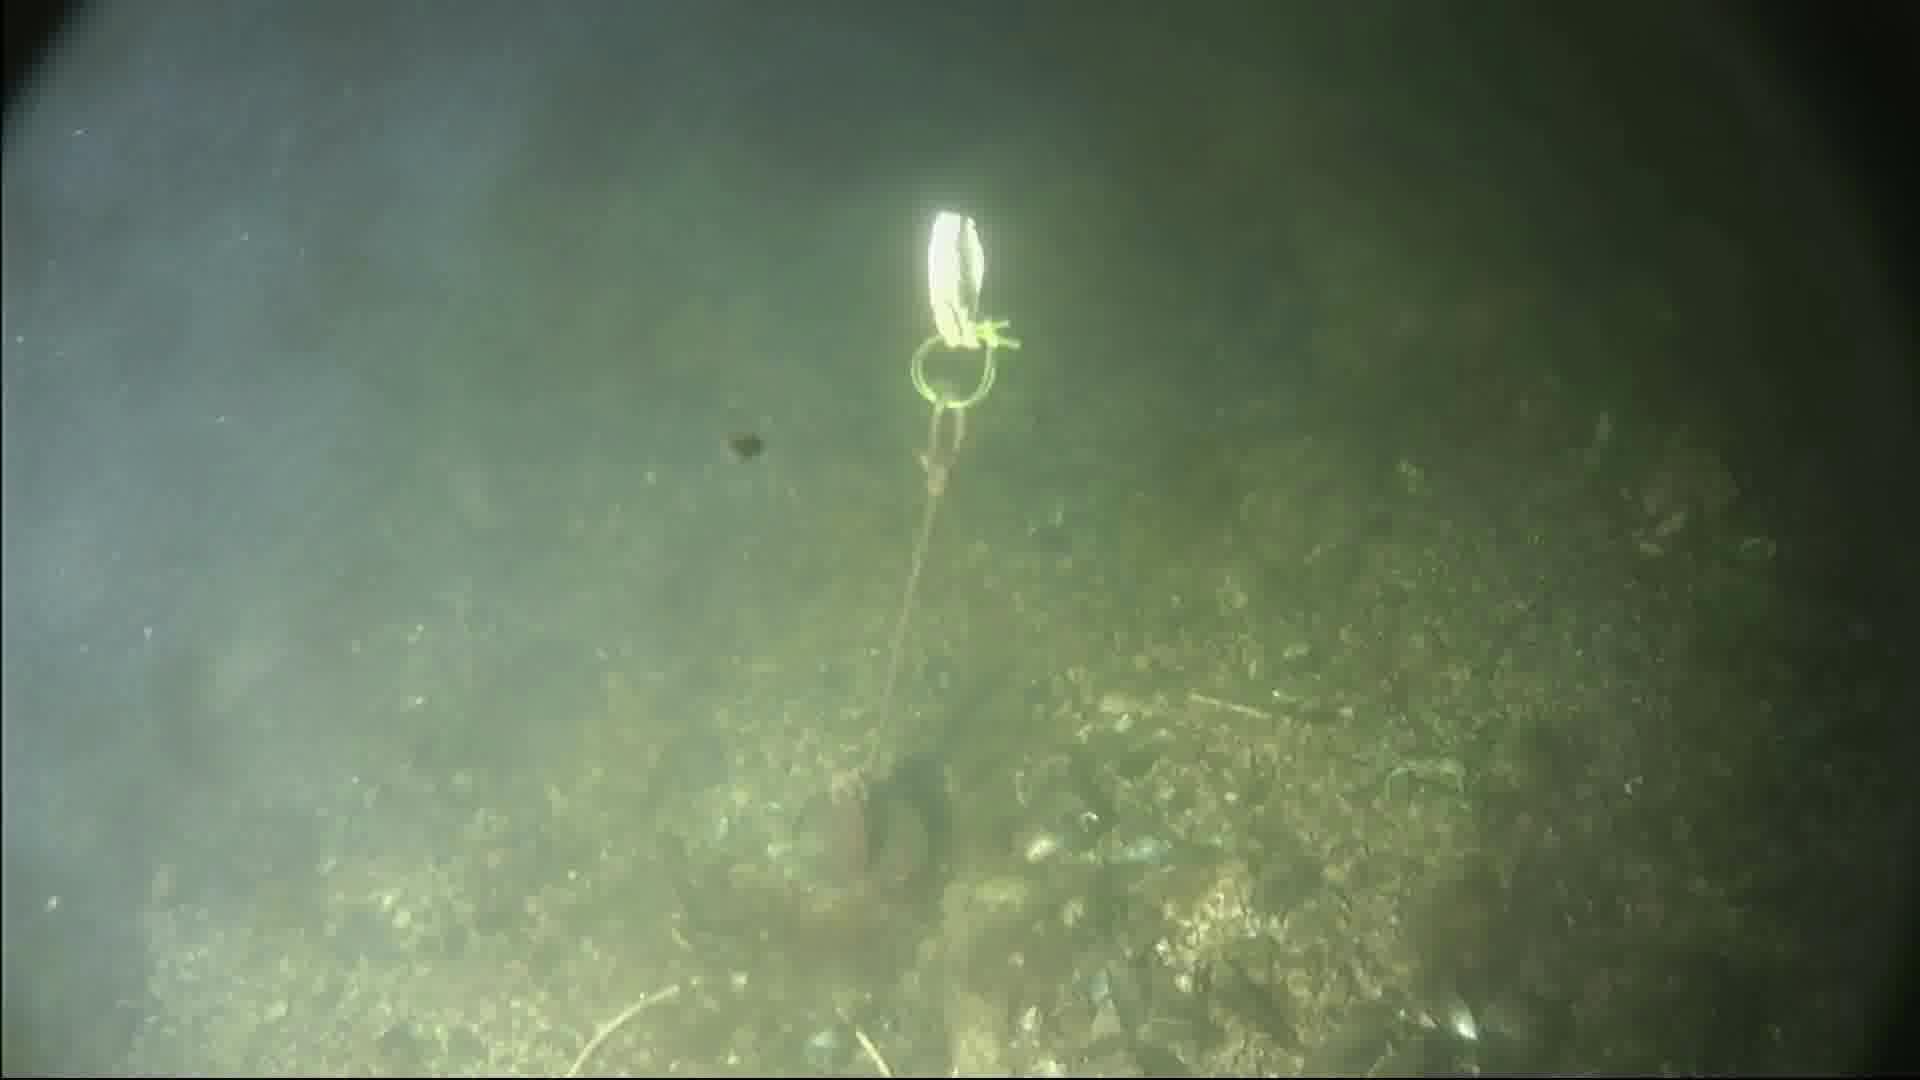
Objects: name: crab